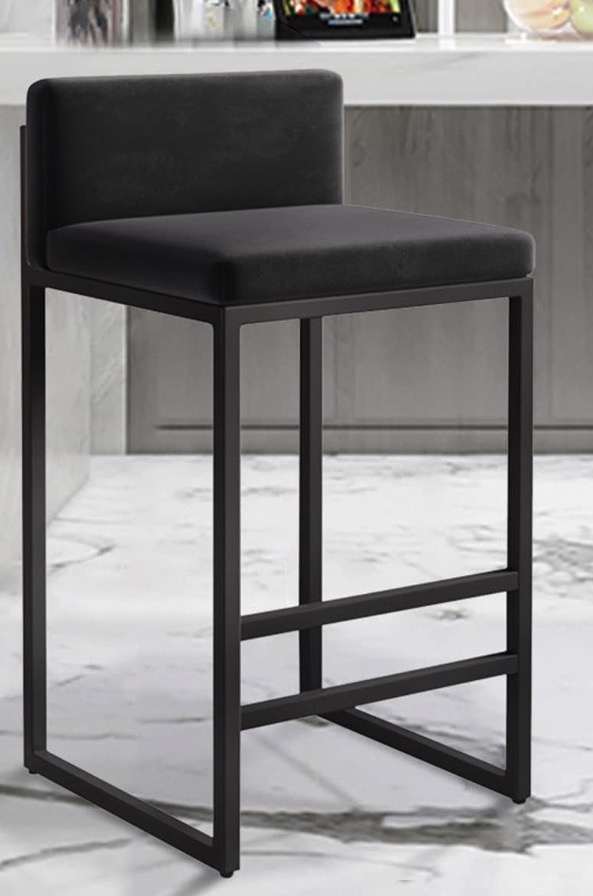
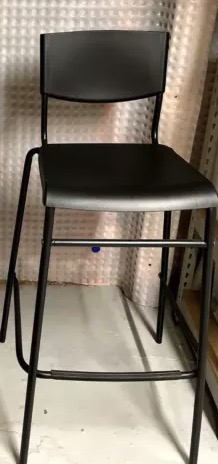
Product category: stool
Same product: no